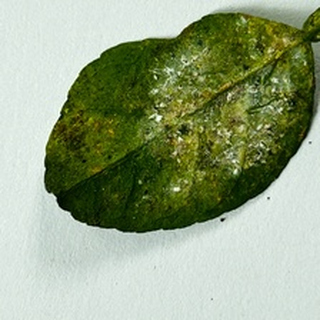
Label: lemon_bacterial_blight